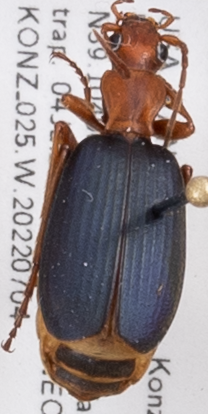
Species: Brachinus alternans
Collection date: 2022-07-04
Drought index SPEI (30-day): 1.01
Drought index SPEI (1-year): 0.47
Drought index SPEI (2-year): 0.03